Question: Please indicate a possible affordance area of bicycle that can be used for sitting on
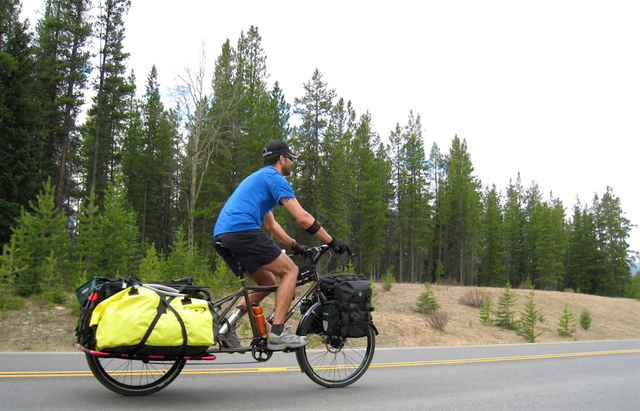
Answer: [210.5, 238, 248.5, 256]